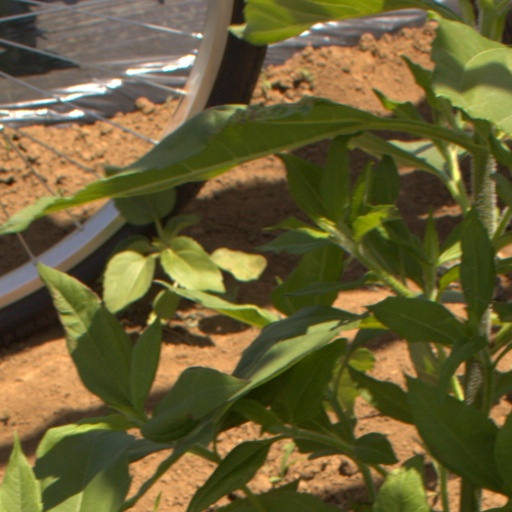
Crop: Jerusalem artichoke